List of Christian denominational positions on homosexuality

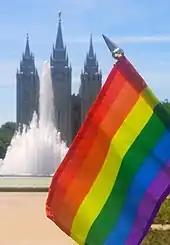
An LGBT Pride flag in front of the LDS Salt Lake Temple.

All same-sex sexual activity is forbidden by Mormonism's largest denomination the Church of Jesus Christ of Latter-day Saints (LDS Church) in its law of chastity, and the church teaches that God does not approve of same-sex marriage. Adherents who participate in same-sex sexual behavior may face church discipline. Members of the church who experience homosexual attractions, including those who self-identify as gay, lesbian, or bisexual remain in good standing in the church if they abstain from same-sex marriage and all sexual relations outside an opposite-sex marriage, but all, including those participating in same-sex activity and relationships, are allowed to attend weekly church worship services. However, in order to receive church ordinances such as baptism, and to enter church temples, adherents are required to abstain from same-sex relations or any sexual activity outside a legal marriage between one man and one woman. Additionally, in the church's plan of salvation noncelibate gay and lesbian individuals will not be allowed in the top tier of heaven to receive exaltation unless they repent, and a heterosexual marriage is a requirement for exaltation.